Aero L-39 Albatros

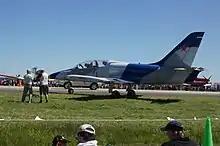
A civilian owned L-39 in Australia in 2011

While newer versions are now replacing older L-39s in service, thousands remain in active service as trainers, and many are finding new homes with private warbird owners all over the world. It has been claimed that the L-39's desirability stems from the fact that it is "the only available second-generation jet trainer". This trend is particularly evident in the United States, where their $200,000–$300,000 price puts them in range of moderately wealthy pilots looking for a fast, agile personal jet. Their popularity led to a purely L-39 Jet class being introduced at the Reno Air Races in 2002, though it has since been expanded to include other, similar aircraft.